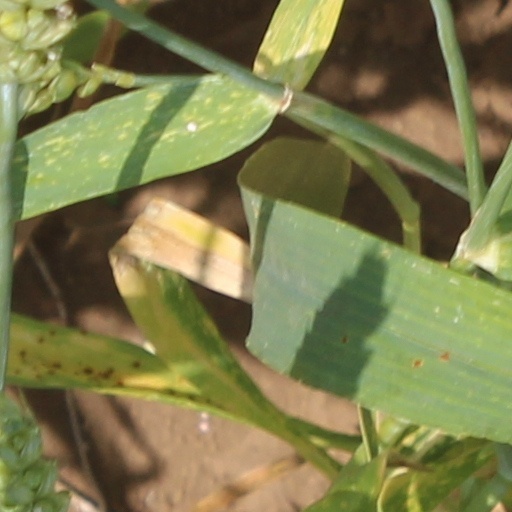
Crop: wheat